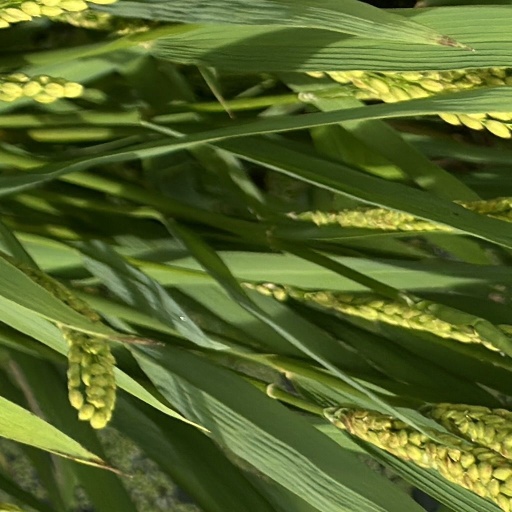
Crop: rice